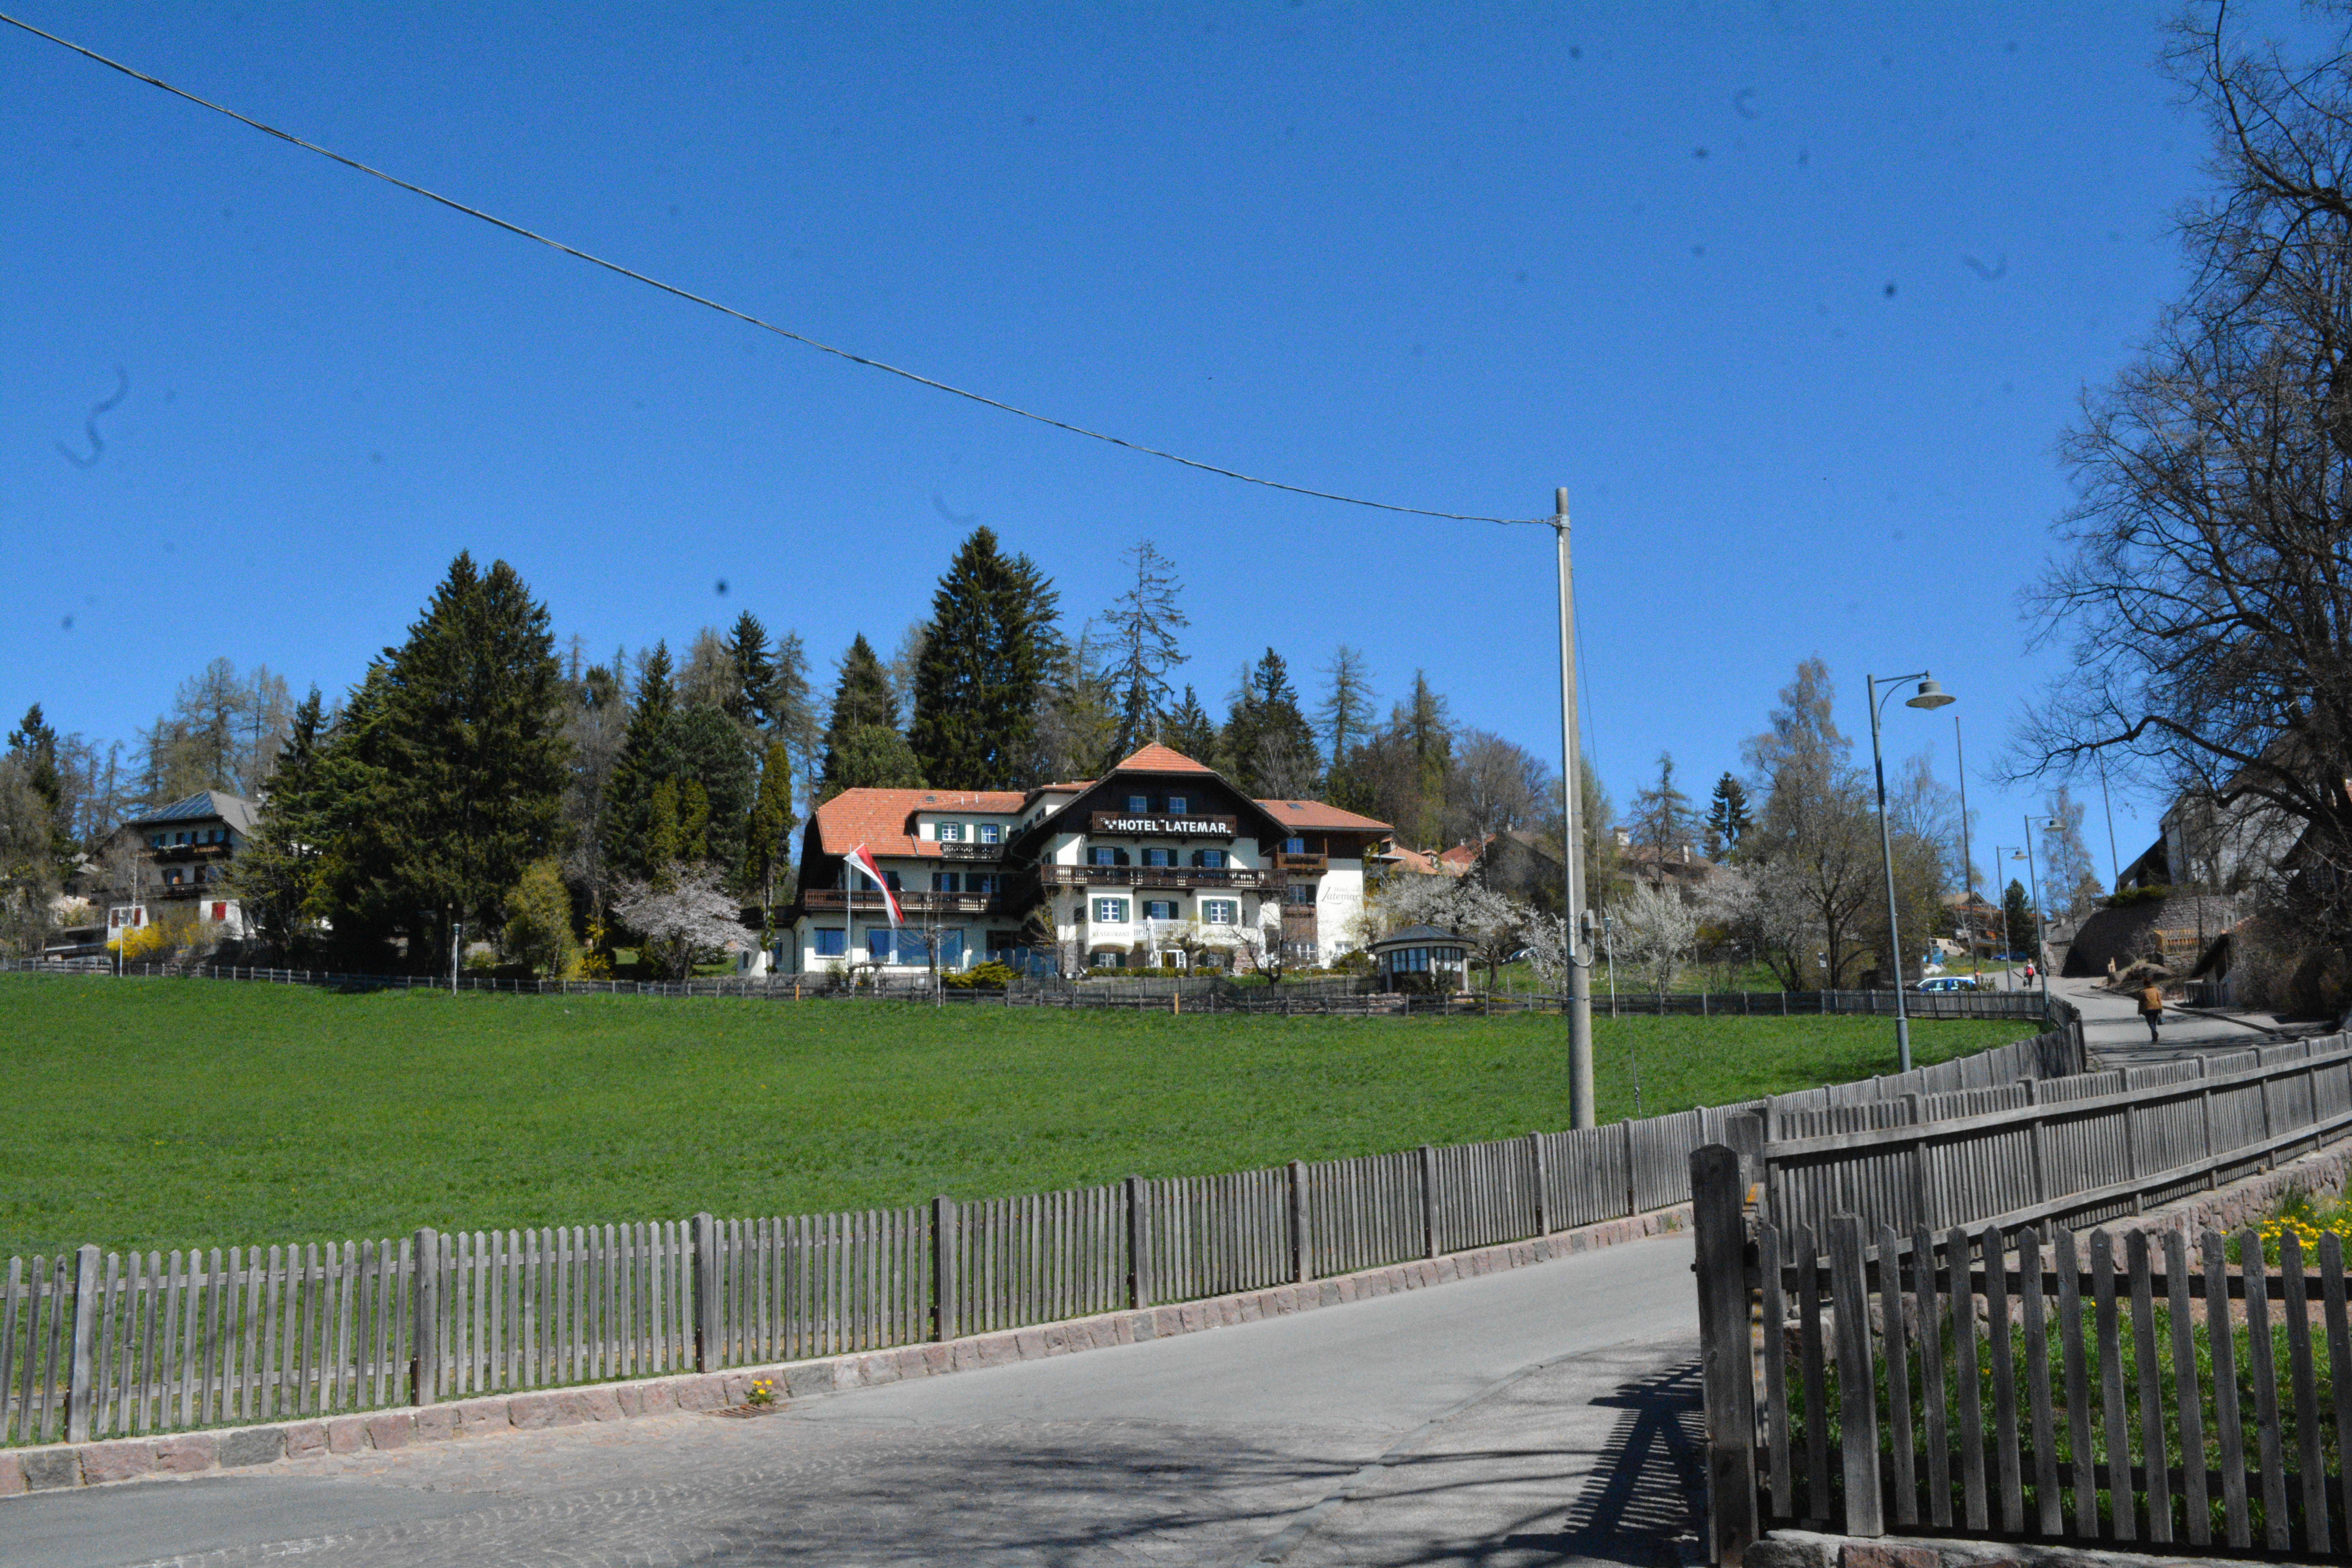
mountain, town, village, transport, suburb, neighbourhood, rural area, residential area